Polish minority in the Czech Republic

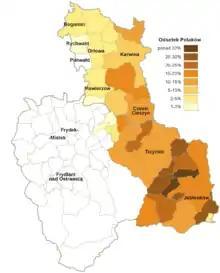
Polish minority in the Czech Republic according to the 2011 Population and Housing Census. Districts of Karviná and Frýdek-Místek are shown (with borders as on 2011).

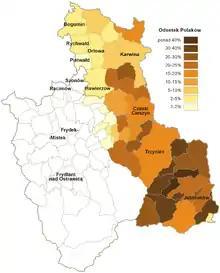
Polish minority in the Czech Republic according to the 2001 Population and Housing Census. Districts of Karviná and Frydek-Mistek are shown (with borders as on 2001).

After the Velvet Revolution of 1989, under democratic conditions, Polish organizations were quickly created. The Rada Polaków (Council of Poles) was created in 1990. The founders of the Council argued that the PZKO was not fulfilling its function of representing the Poles. The organization was renamed "Kongres Polaków" (Congress of Poles) in 1991. It is the main body representing the Polish minority in negotiations with the Czech government, etc. Local border crossings with Poland were opened in mid-1991, two years after the fall of communism.